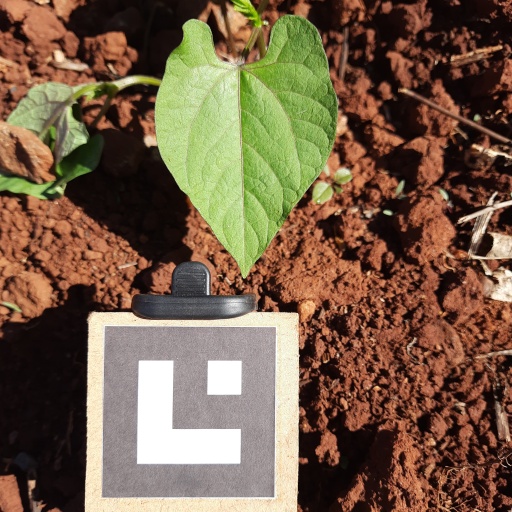
Observations: wavy surface, no eating holes, under sunlight